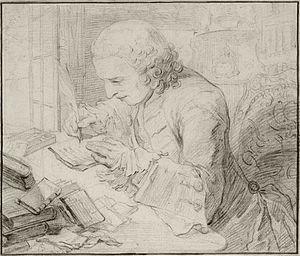
Michel-Jean Sedaine, né le 2 juin 1719 à Paris où il est mort le 17 mai 1797, est un dramaturge français.